The Missing Picture

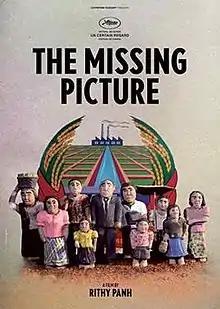
Film poster

The Missing Picture is a 2013 Cambodian-French documentary film directed by Rithy Panh about the Khmer Rouge regime and Cambodian genocide. Approximately half of the film is news and documentary footage, while the other half uses clay figurines to dramatise the genocide's impact and aftermath on Cambodian people and society.